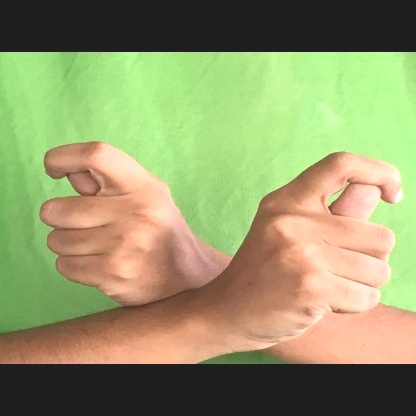
Mudra: Berunda